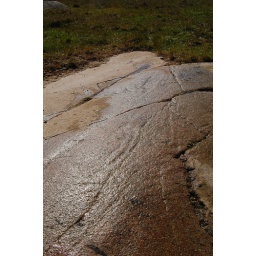
Bronze age rock carving ships can be seen in the reflecting sunlight.